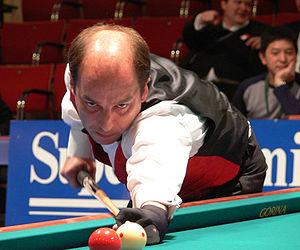
Daniel Sanchez, né le 3 mars 1974, est un joueur espagnol de billard carambole, champion de 3 bandes.